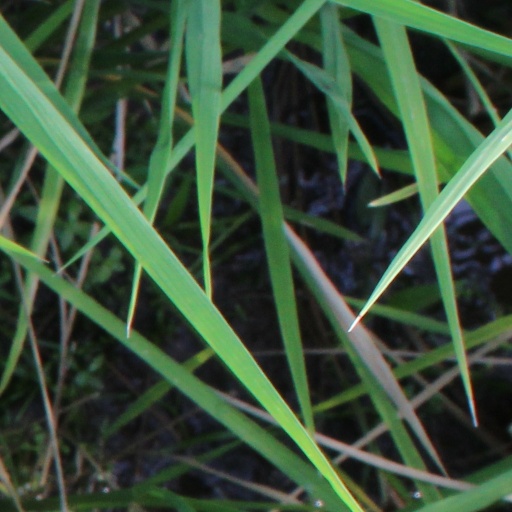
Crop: rice